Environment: real
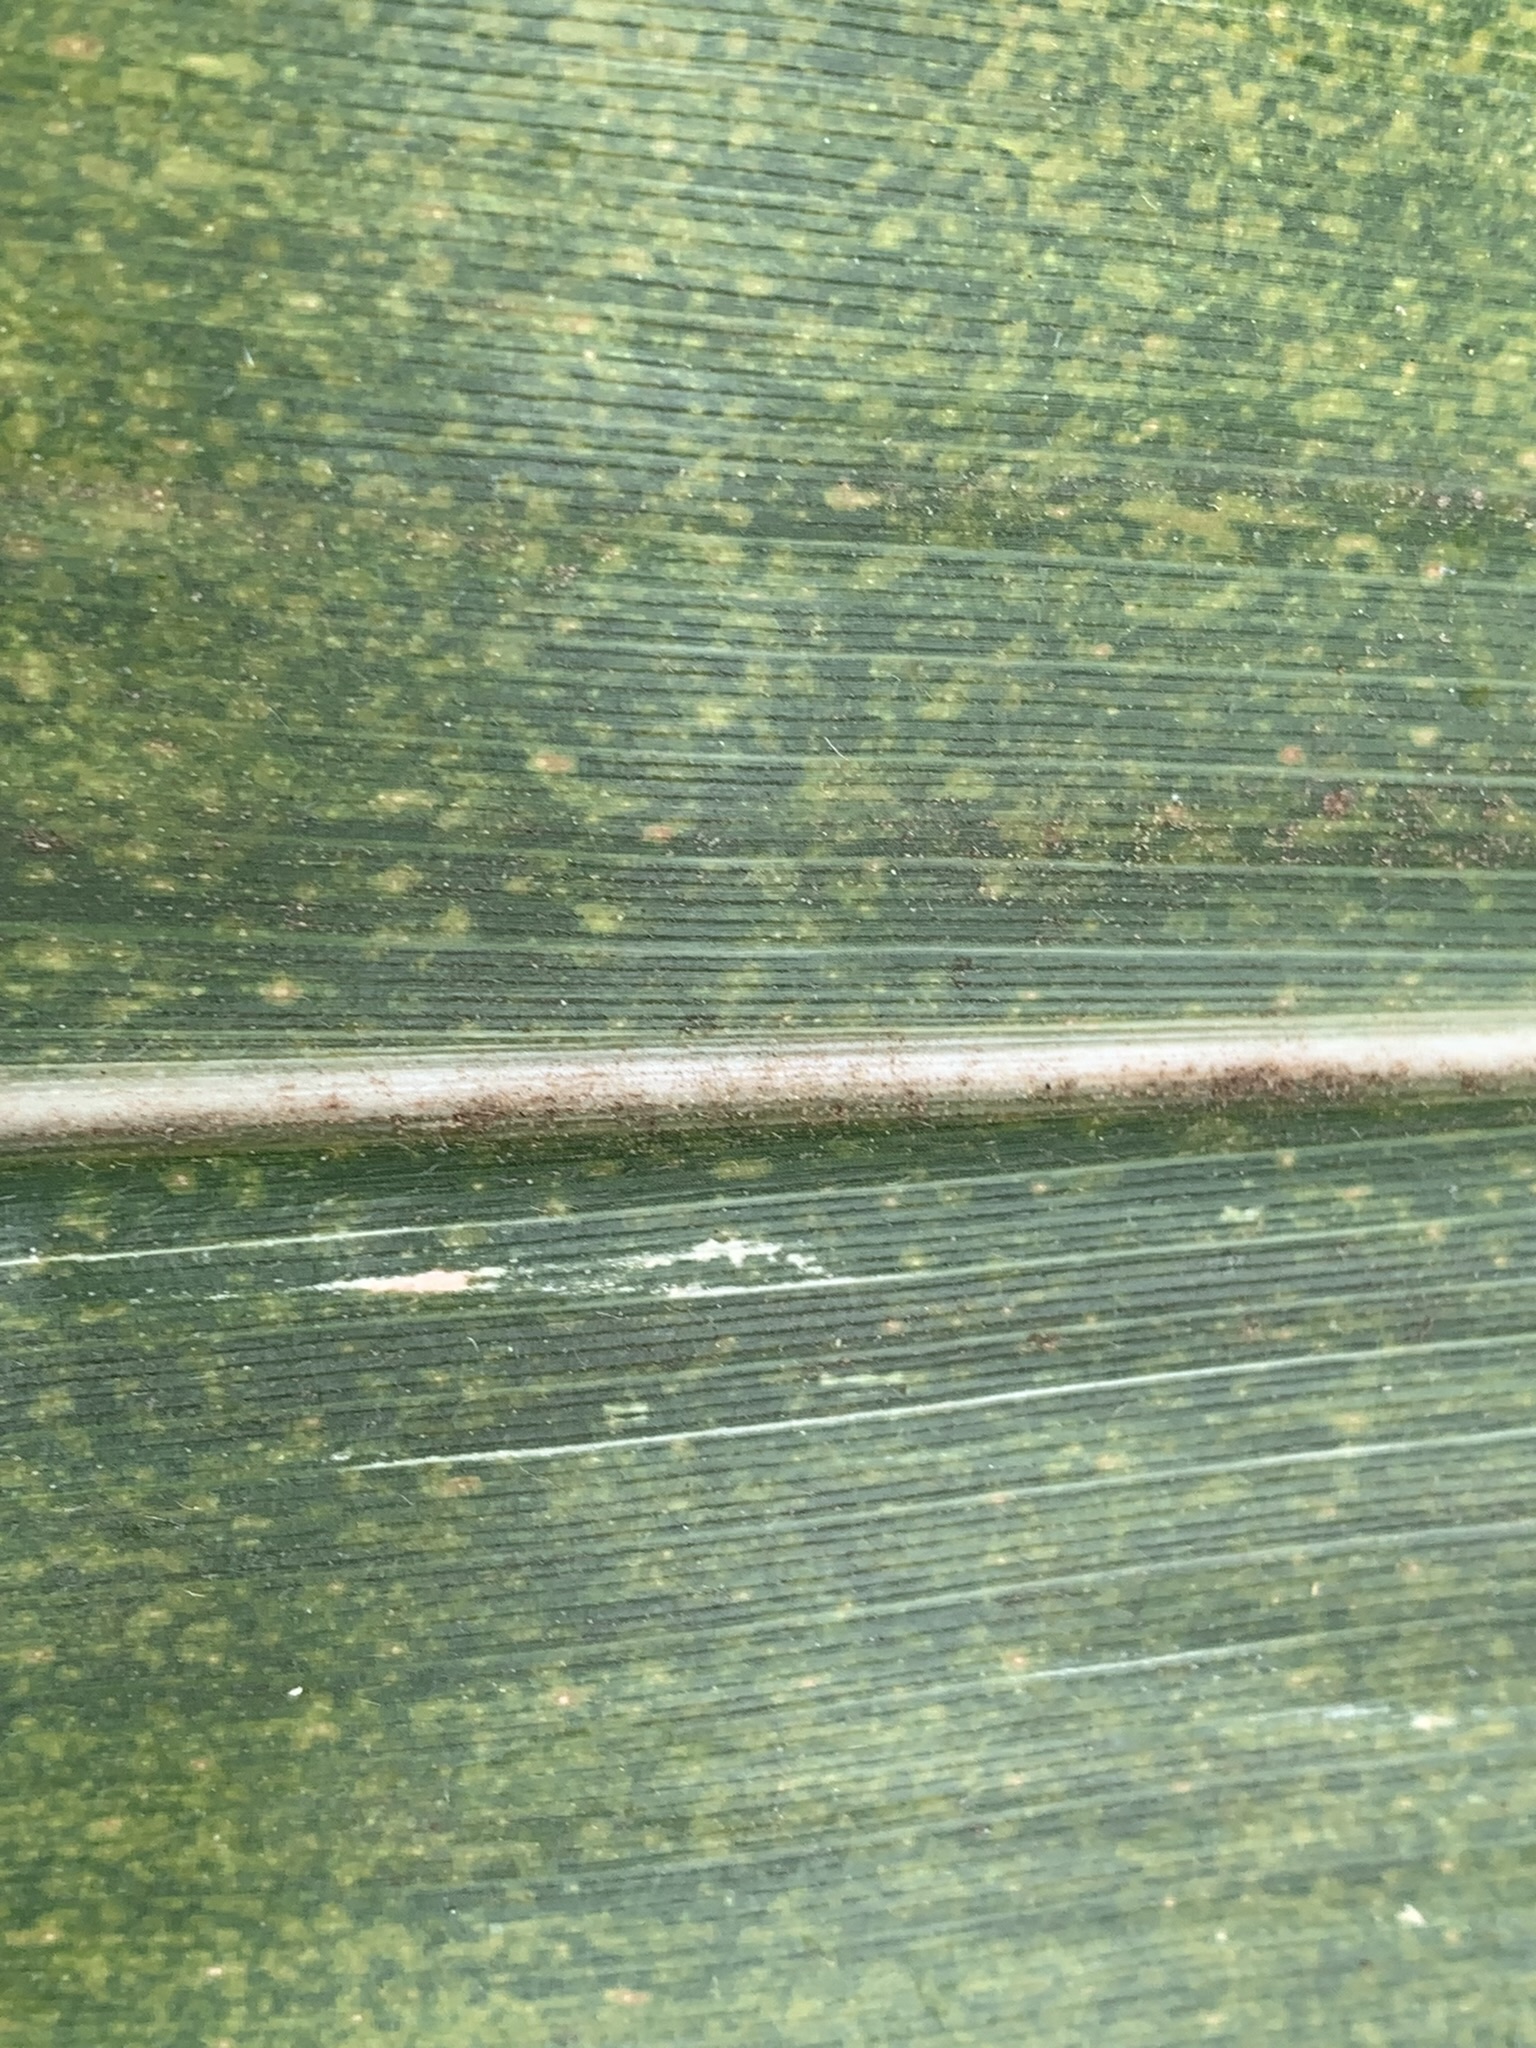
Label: lethal_necrosis